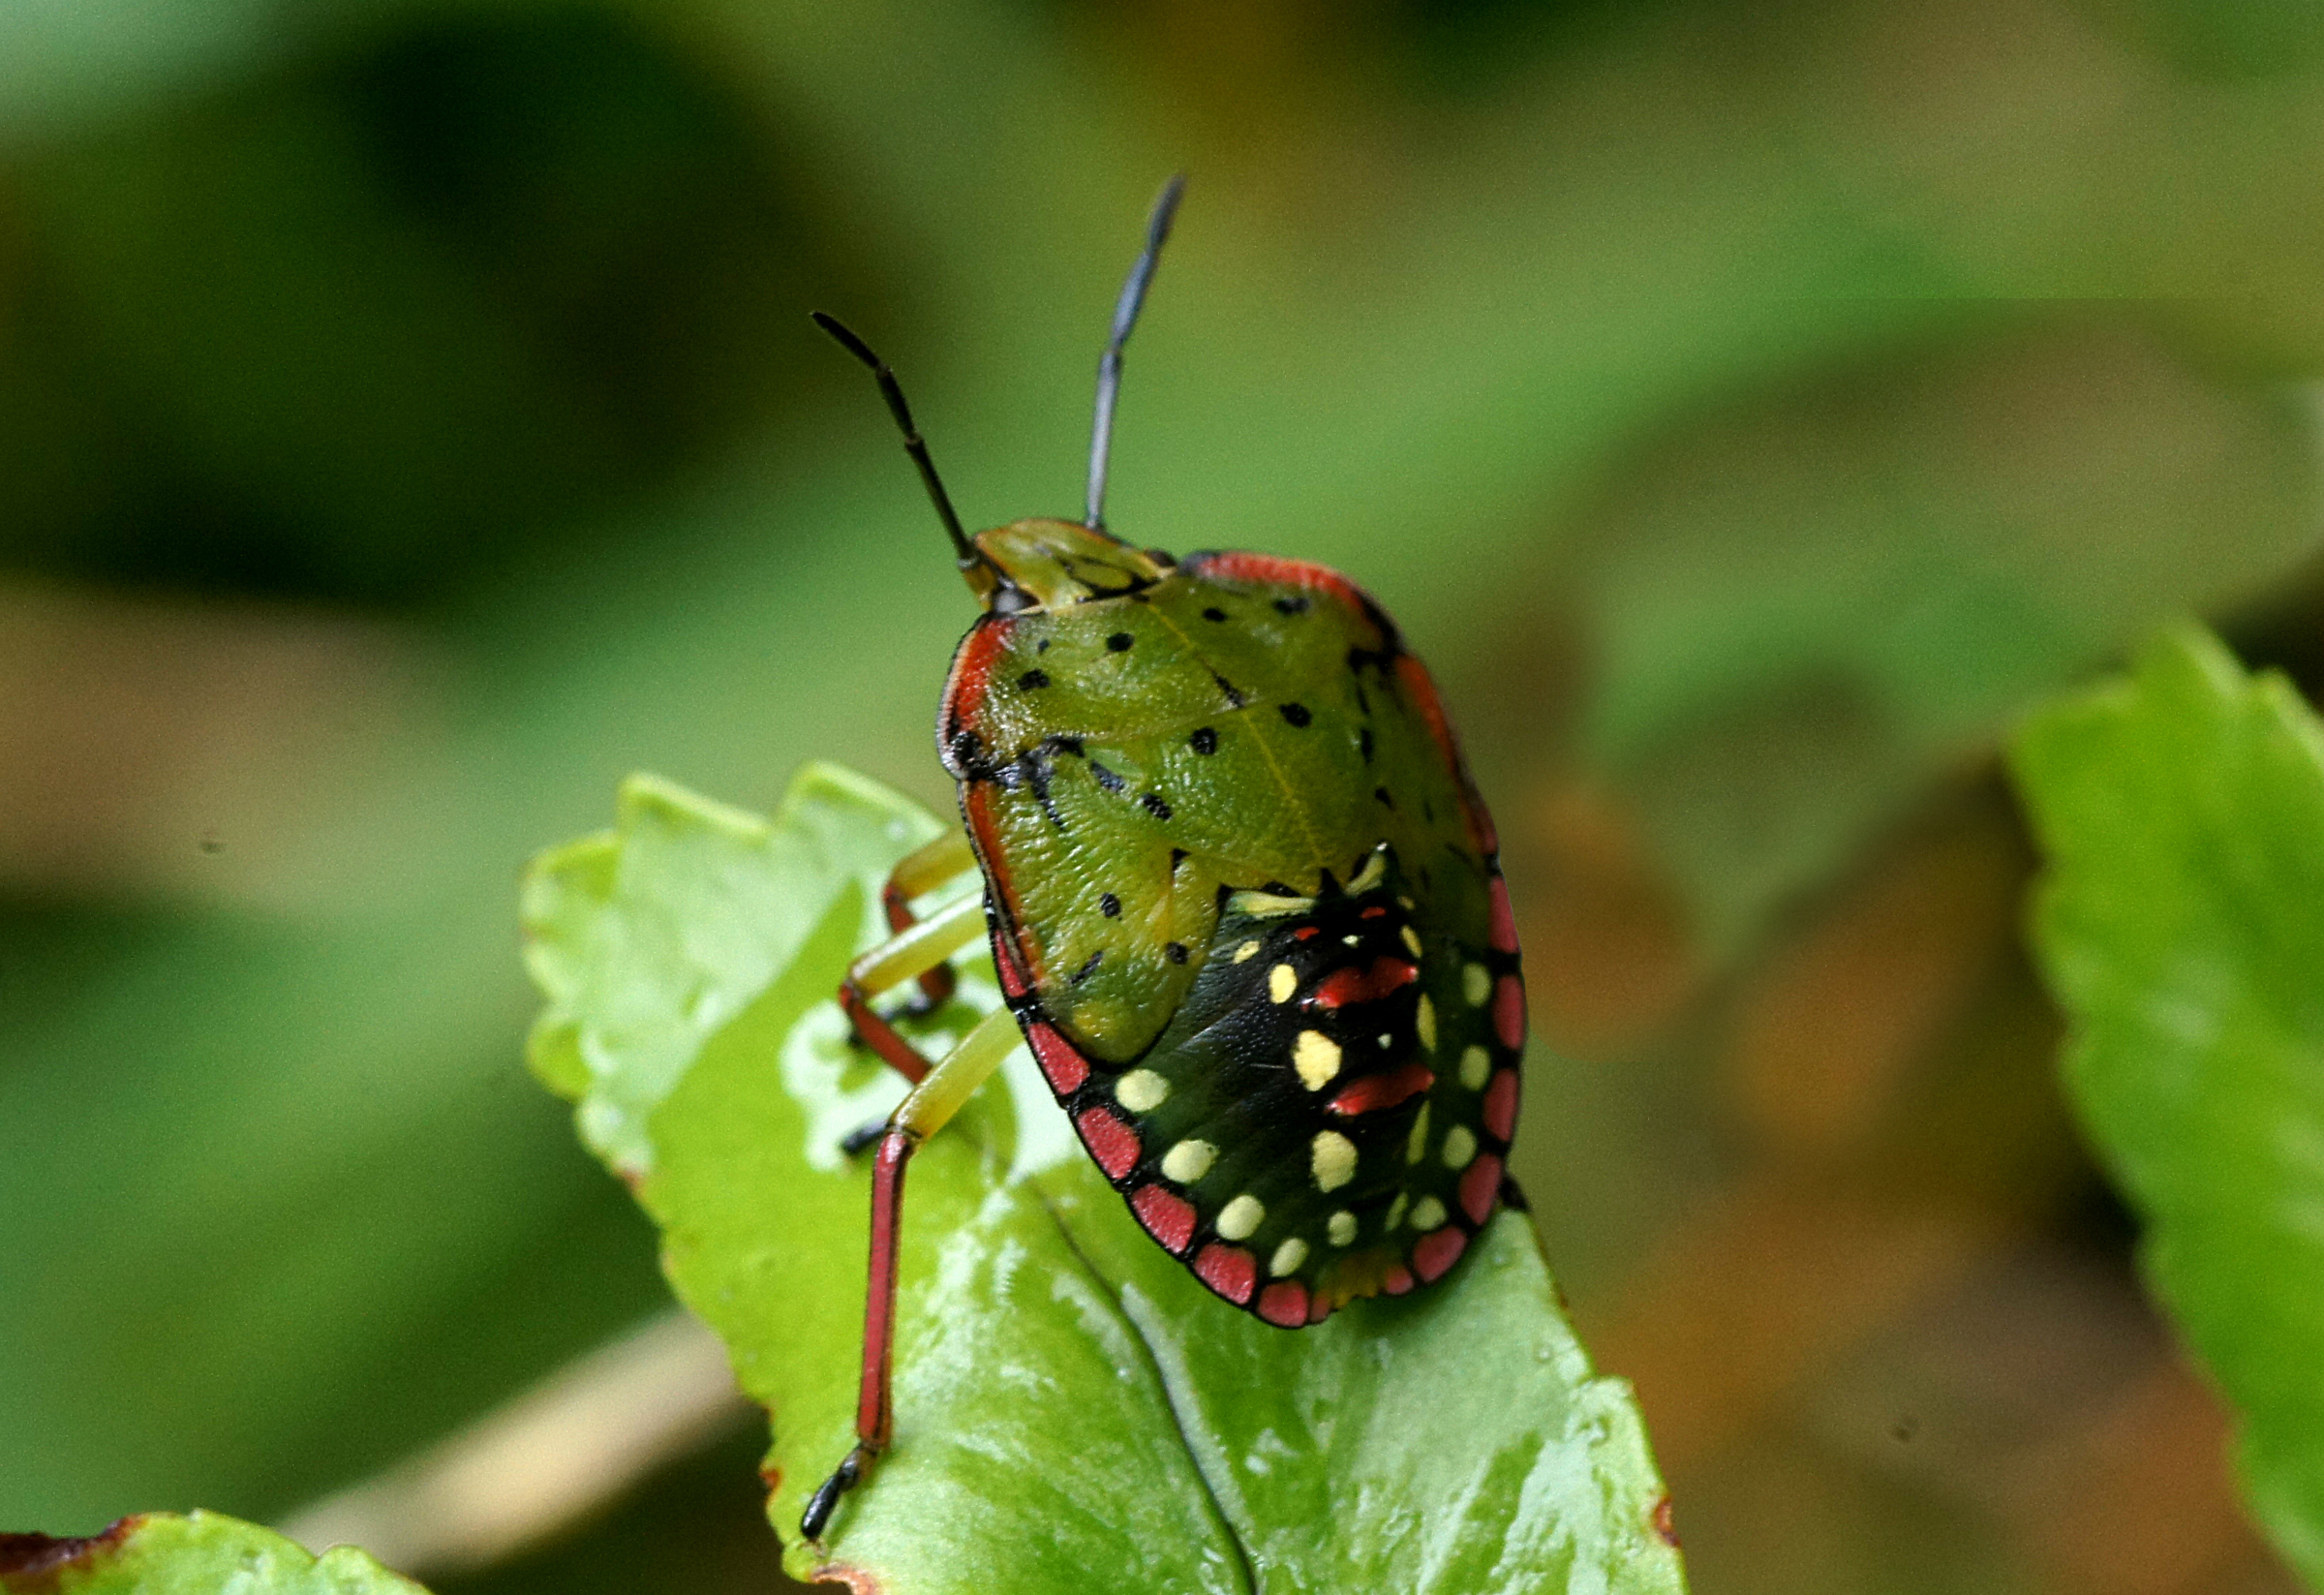
nature, photography, green, insect, bug, fauna, invertebrate, close up, flickrsbestcreatures, sonydslra580, tamron90mmmacro, nezaraviridula, greenvegetablebug, beetle, weevil, macro photography, arthropod, leaf beetle